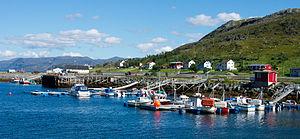
Kvalsund, Norvège.
Kvalsund est une municipalité du Comté de Troms og Finnmark, dans le nord de la Norvège, qui a donné son nom à la municipalité de Kvalsund.